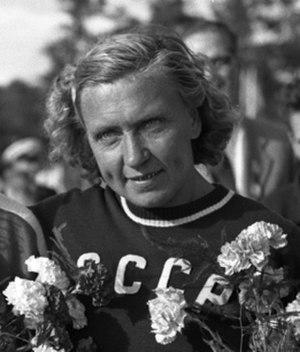
Nina Vassilievna Savina, née le 29 septembre 1915 à Pétrograd et morte en 1965, est une kayakiste soviétique.